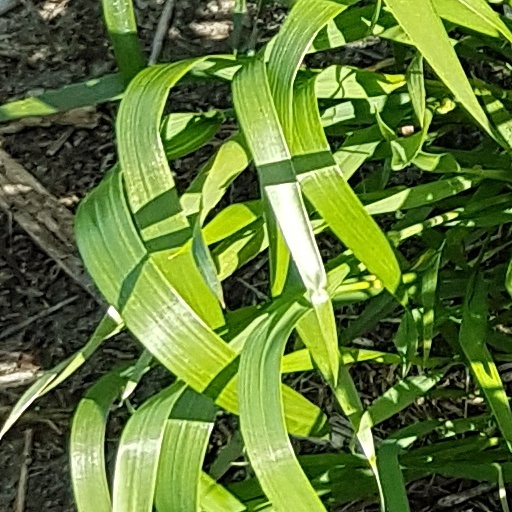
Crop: wheat